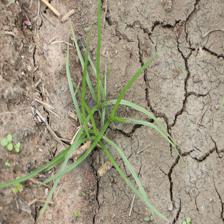
Label: Grass